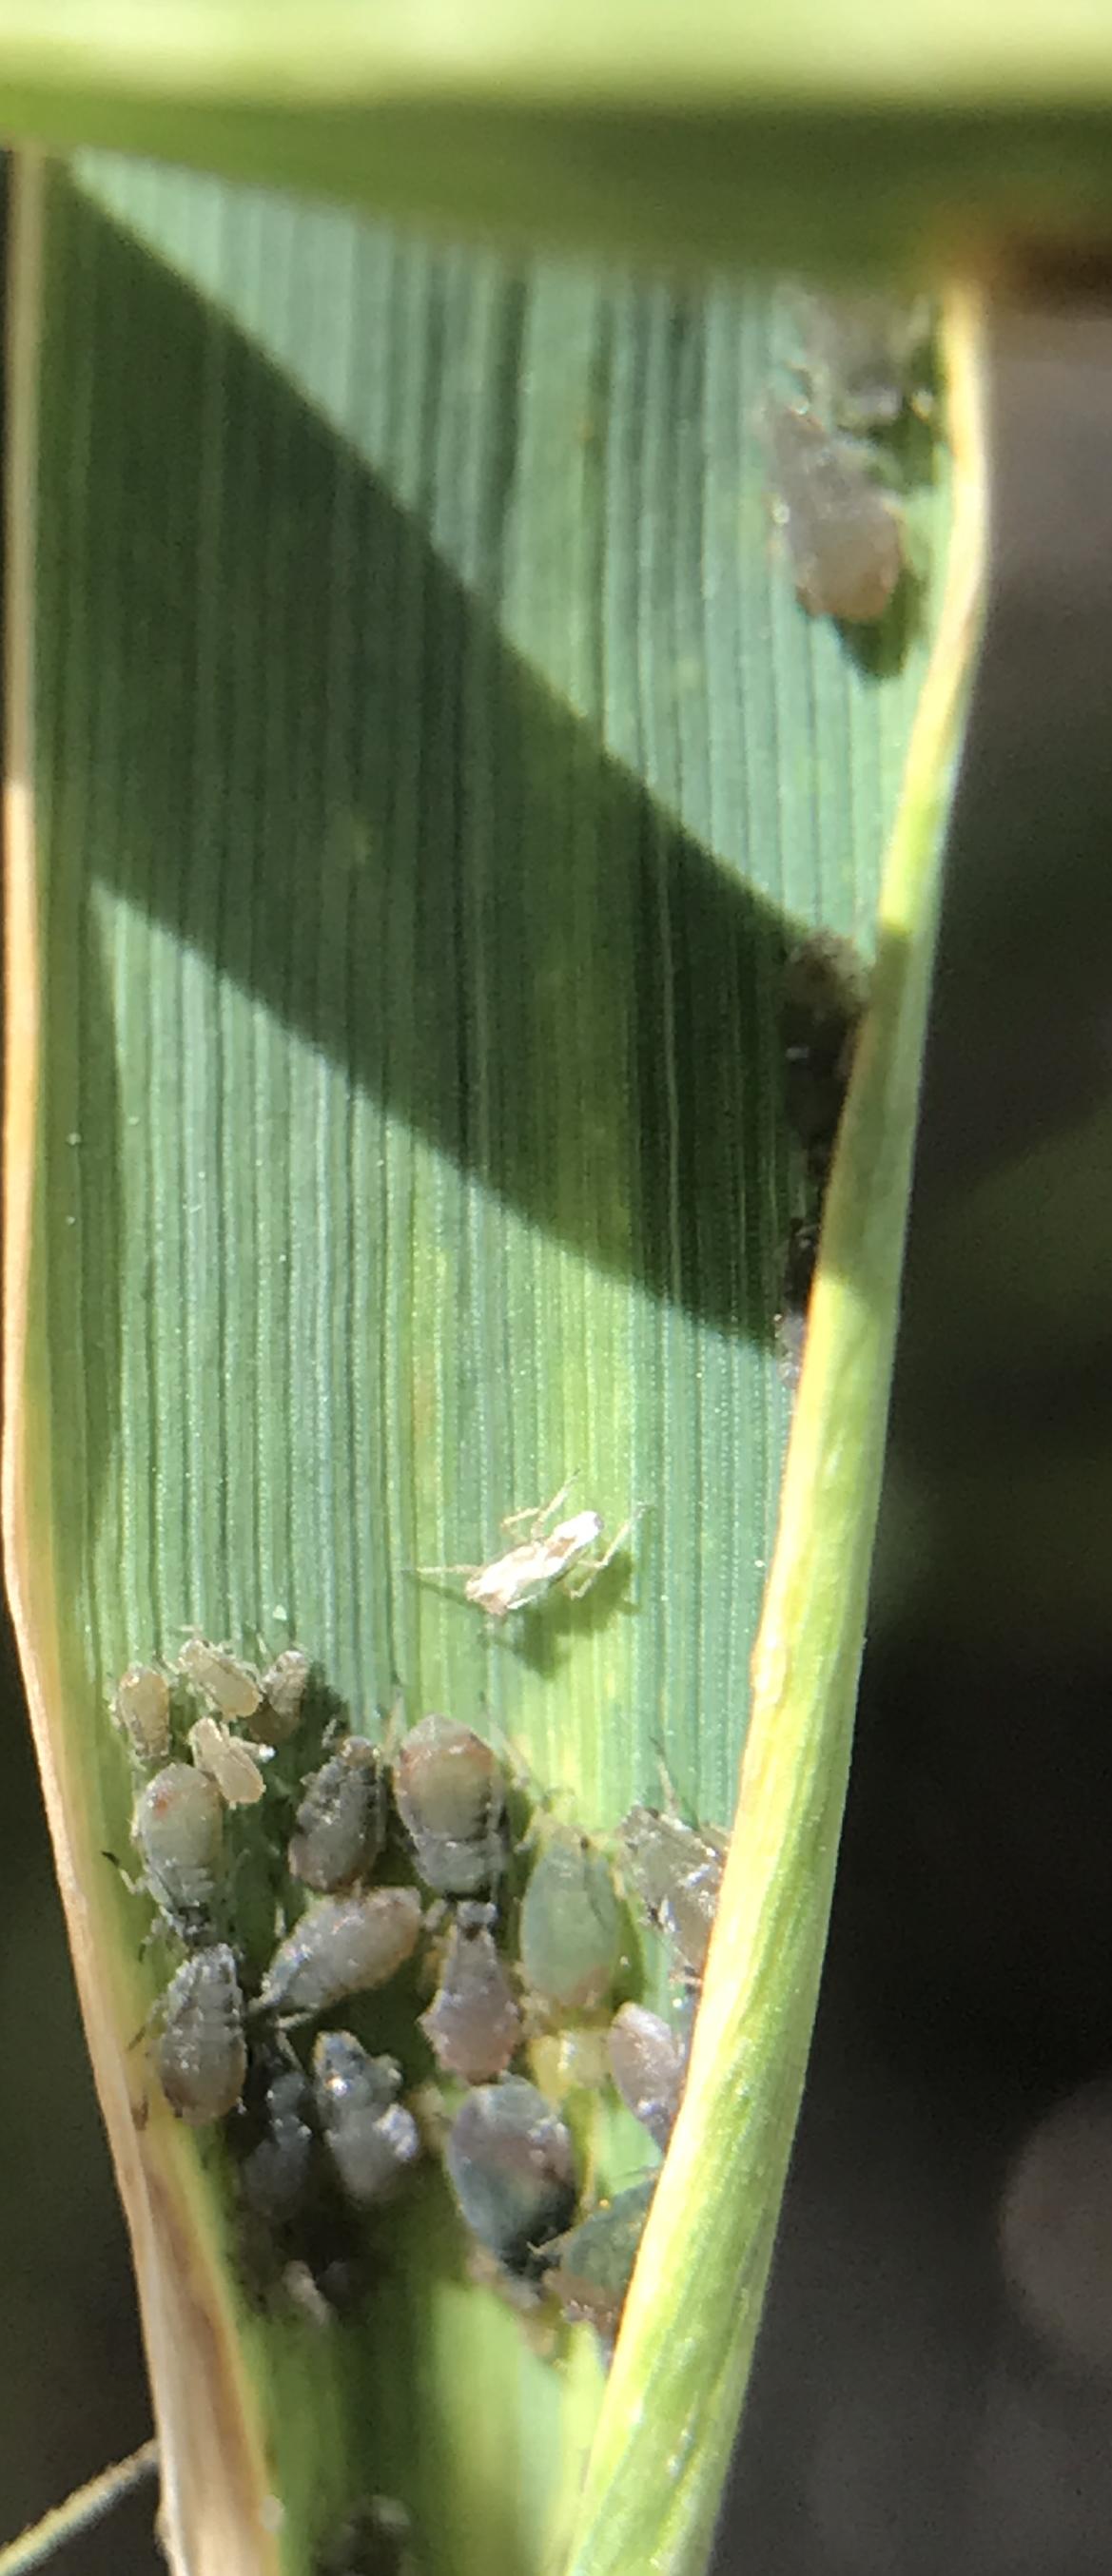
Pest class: bird_cherry_oat_aphid